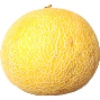
Label: Cantaloupe 1